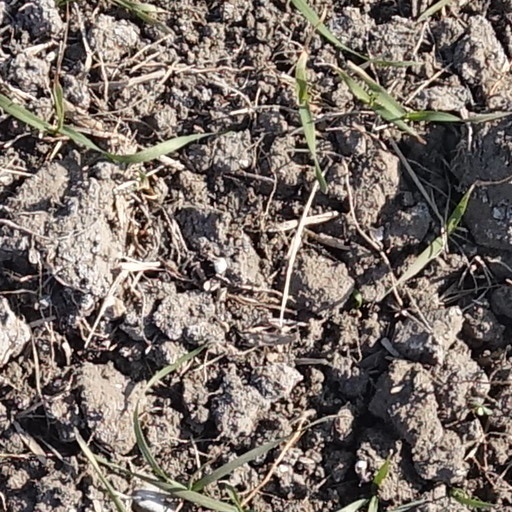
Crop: wheat